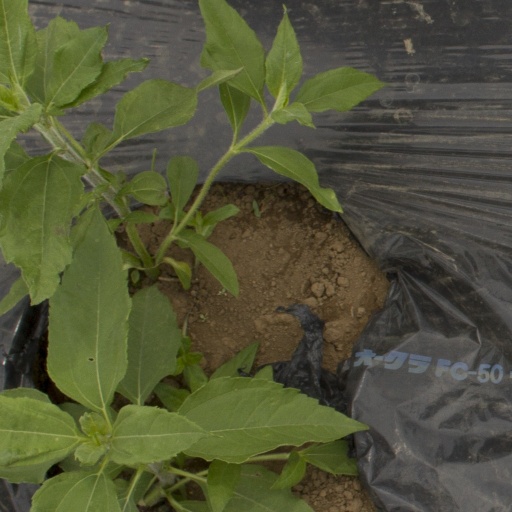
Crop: Jerusalem artichoke